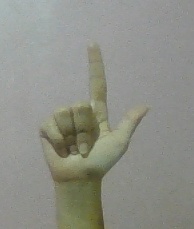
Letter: laam